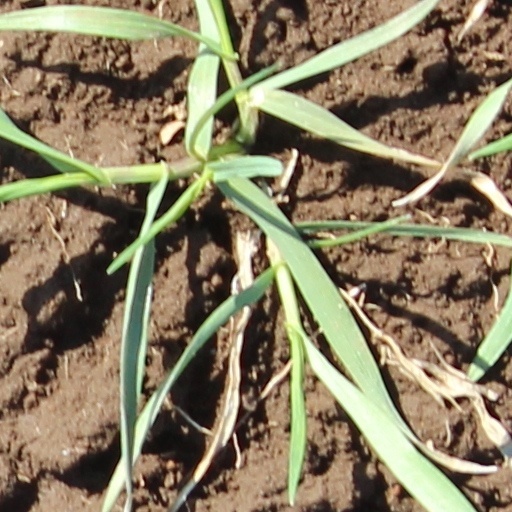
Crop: wheat